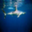
Label: shark